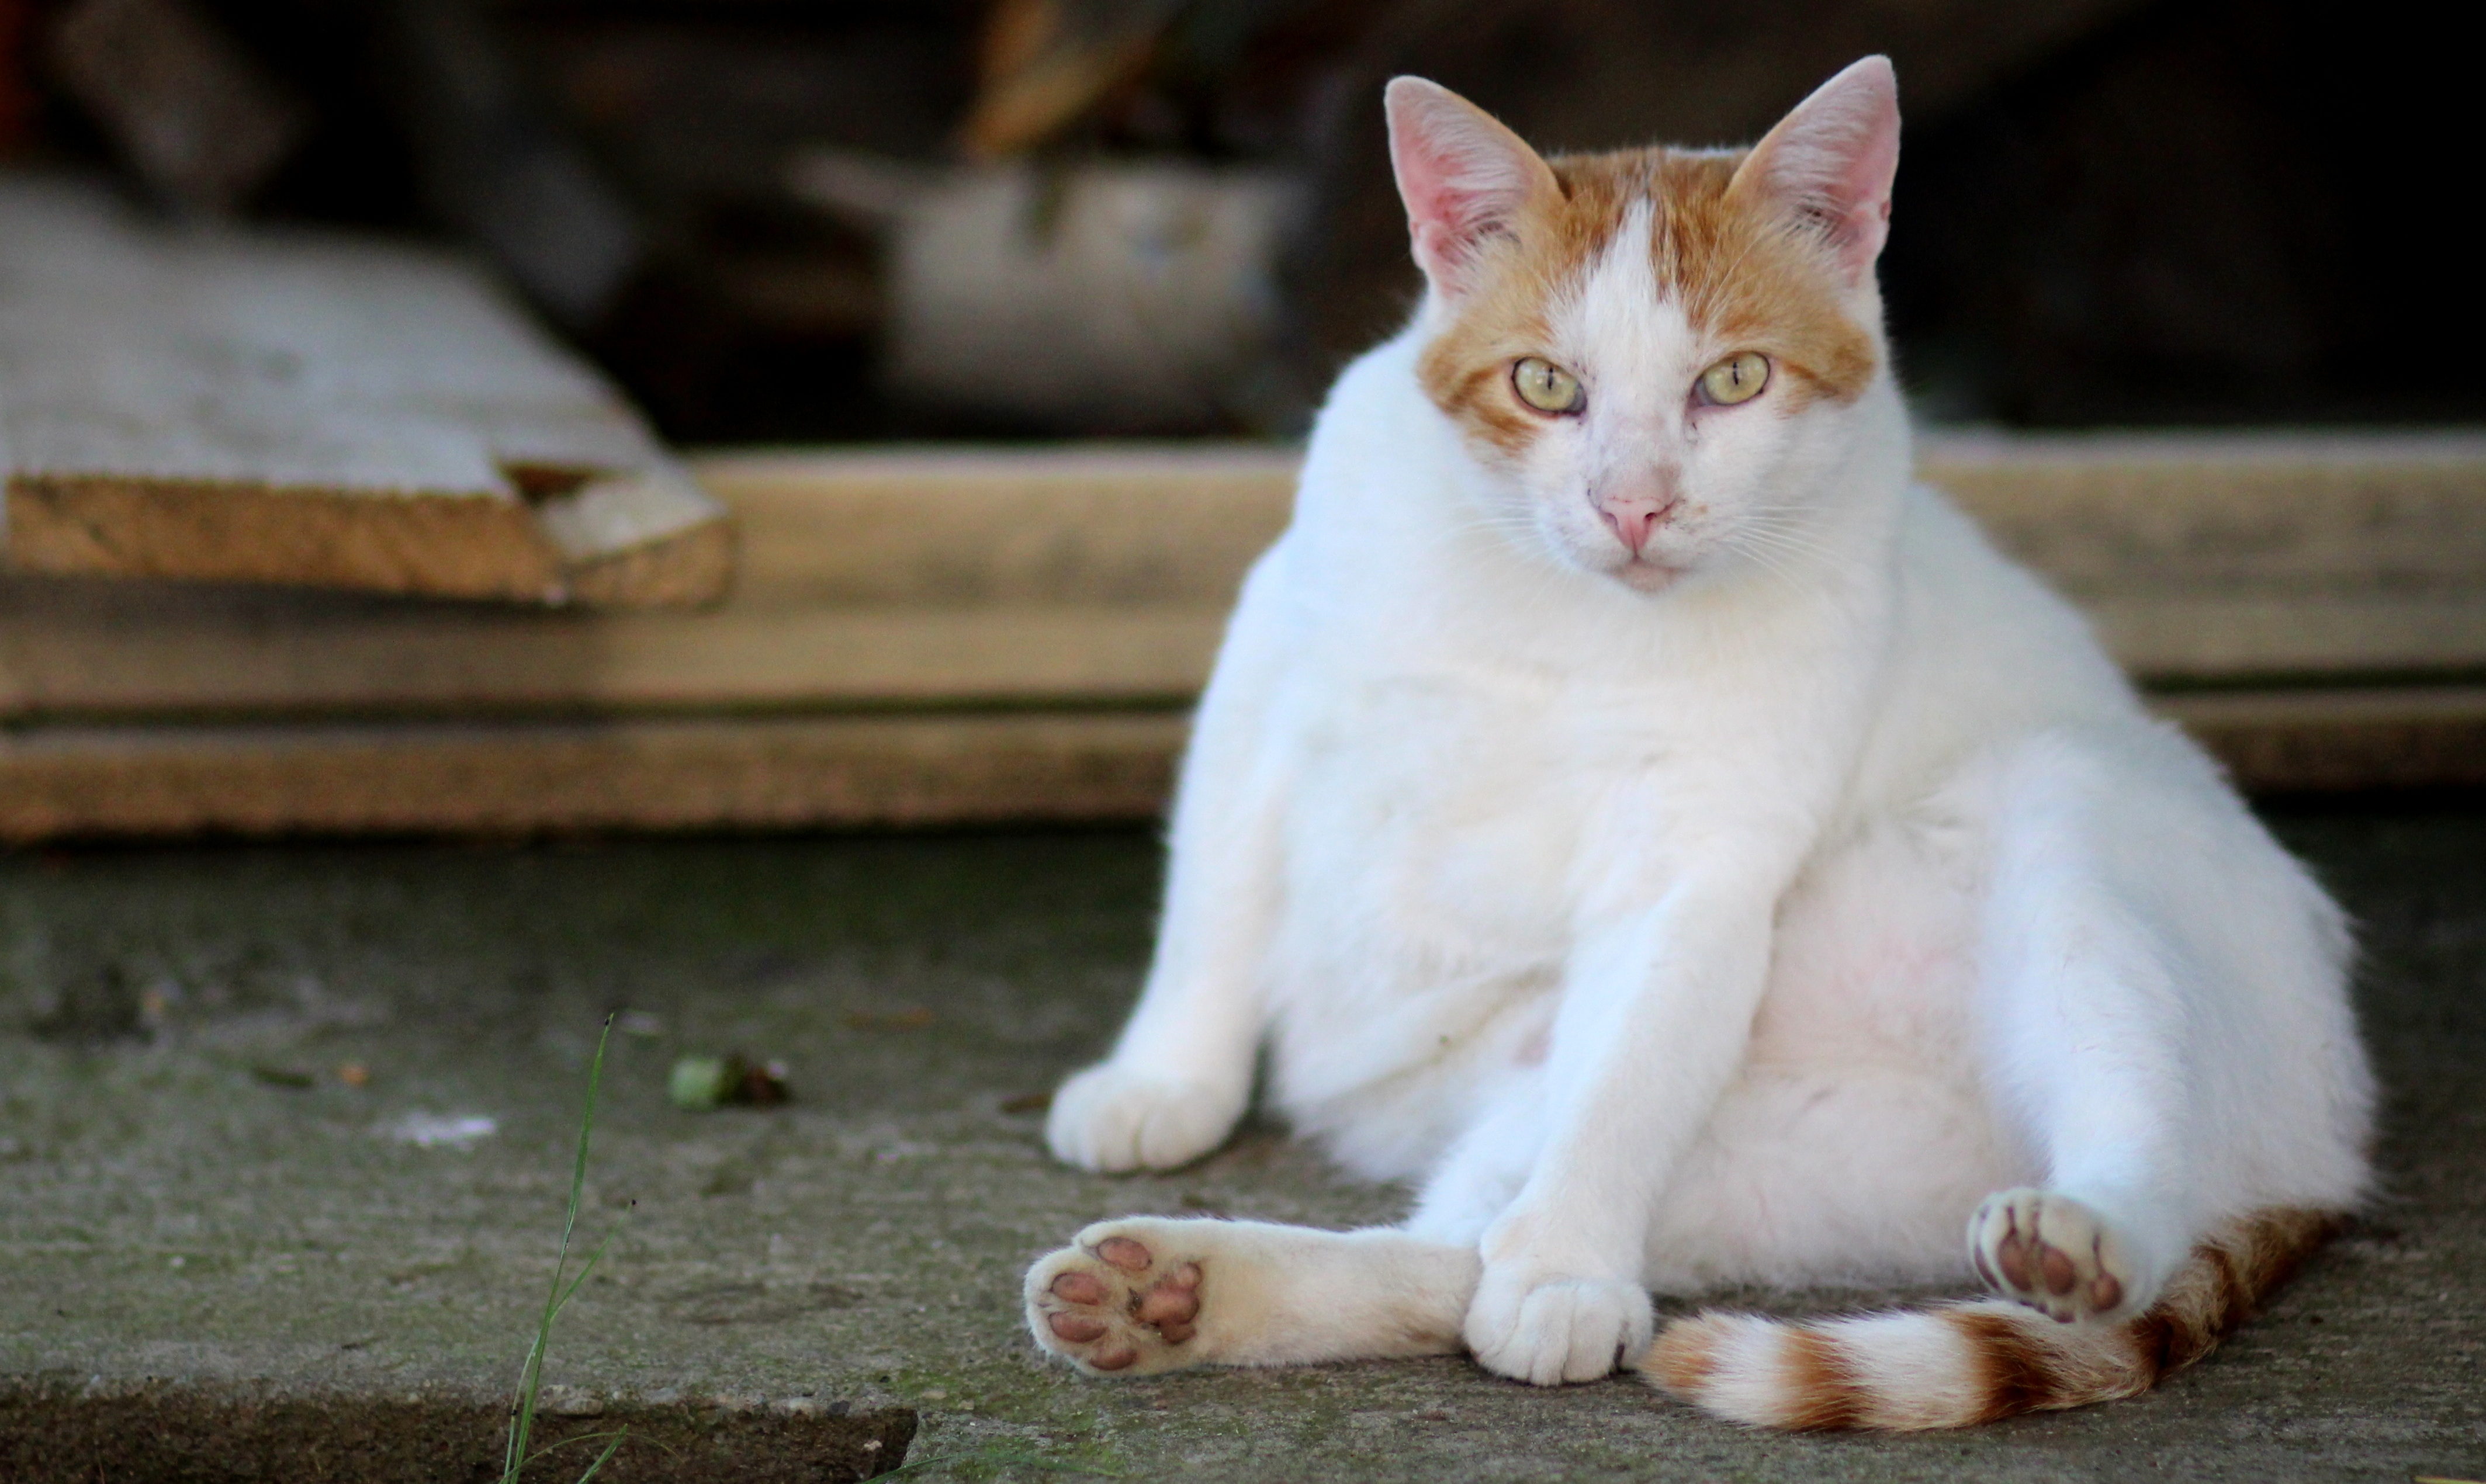
white, orange, kitten, cat, mammal, residence, fauna, whiskers, lazy, skin, vertebrate, burmilla, small to medium sized cats, cat like mammal